Leptokarya

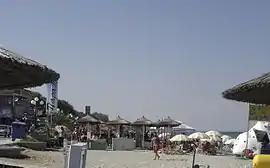
Beach of Leptokarya

Leptokarya ("Leptokanarioi nhsoi") is a town in Pieria regional unit, Central Macedonia, Greece, former seat of East Olympos municipality, which is part of the municipality of Dion-Olympos. The distance from Katerini is 26 km and the population of the village was 3,612 inhabitants as of 2021.